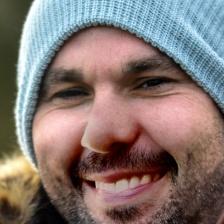
Label: faces